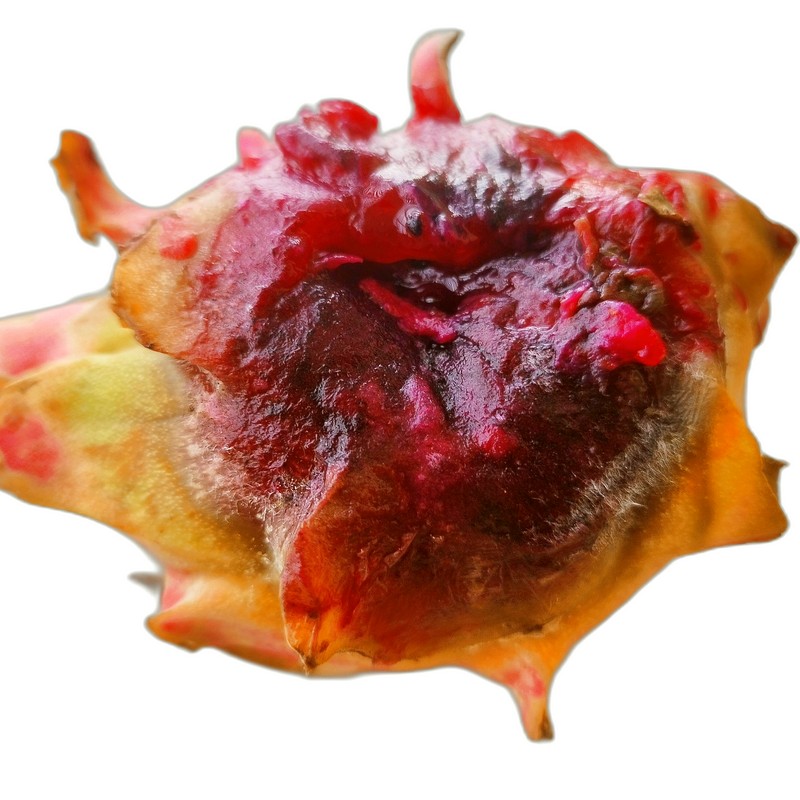
Label: Defect Dragon Fruit